Fabian Window

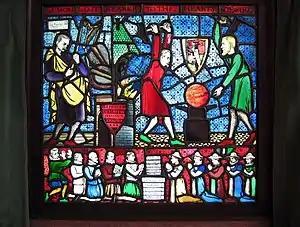
The Fabian Window

The Fabian Window is a stained-glass window depicting the founders of the Fabian Society,